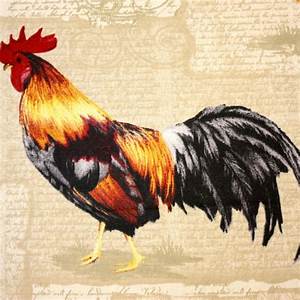
Label: gallina